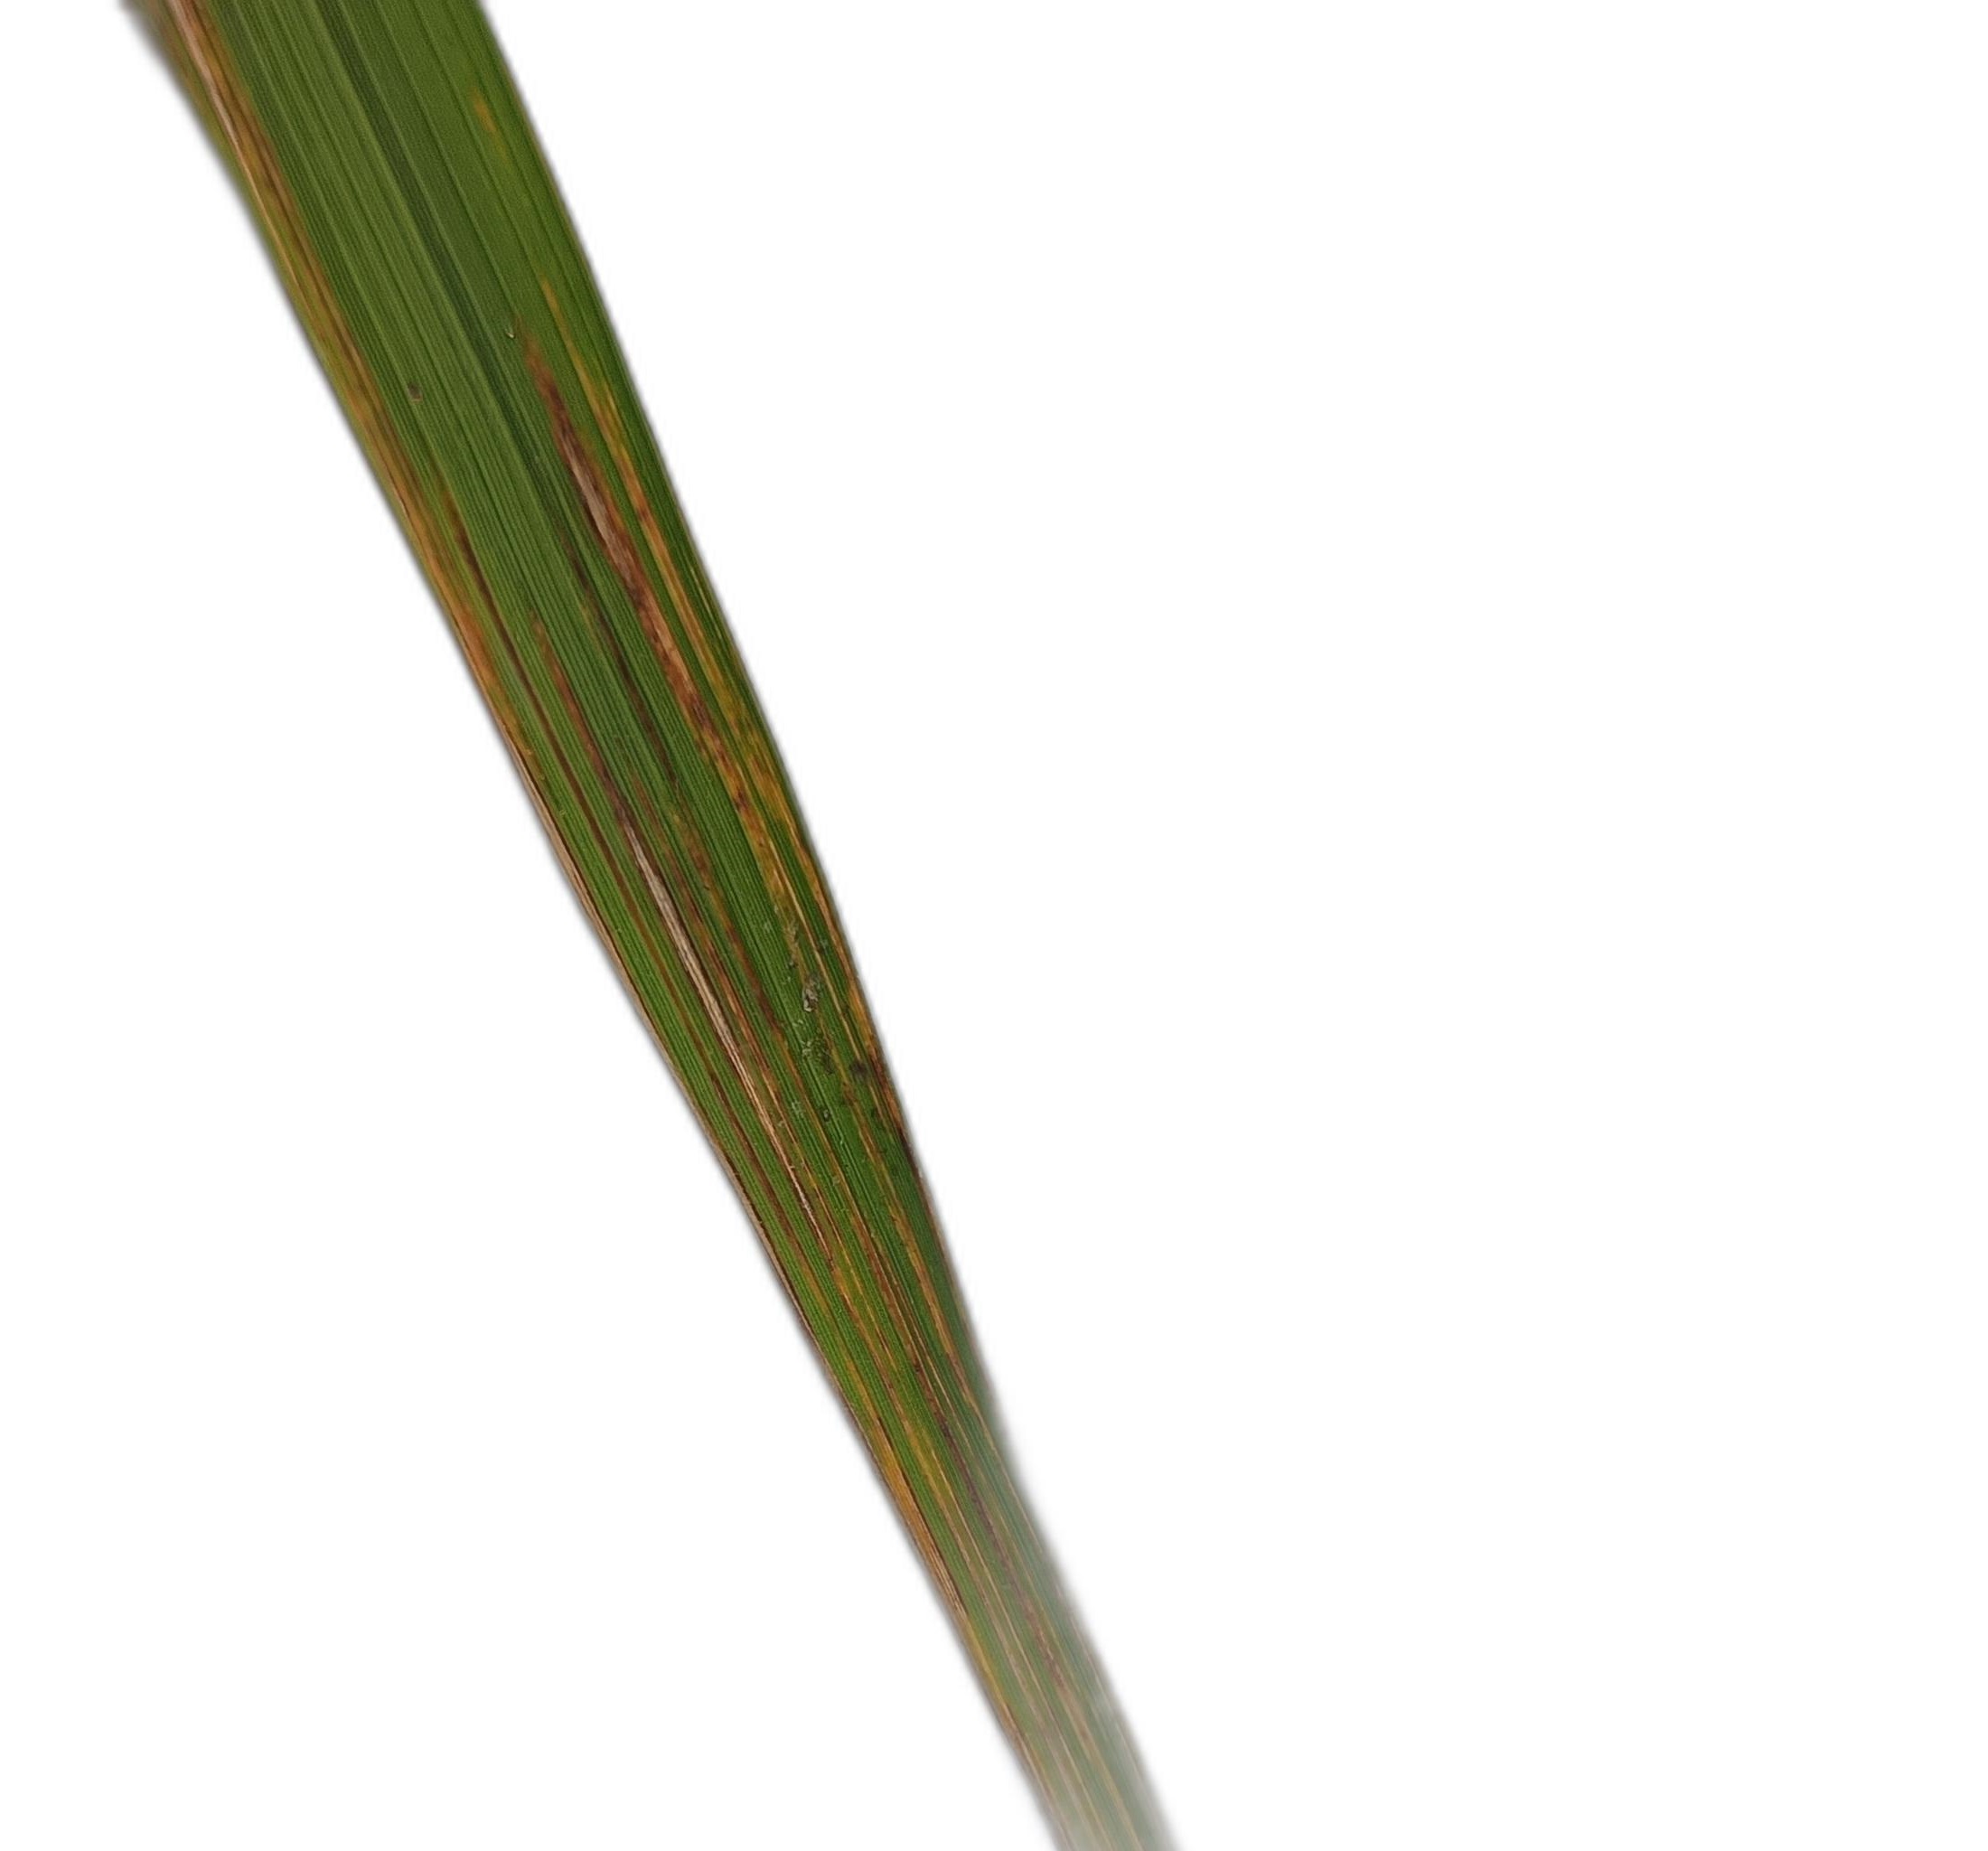
Label: Rice Stripes